Fishing industry in Ethiopia

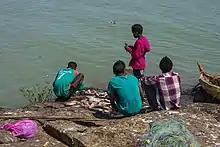
Fishermen at Lake Tana

Ethiopia's fisheries are entirely freshwater, in its many , rivers, and reservoirs, as it has no marine coastline. Fishing contributed less than 1 percent of the gross domestic product in 1987. A study reported that 15,389 tonnes were caught in 2001, only 30% of an estimated potential of 51,481 tonnes.